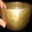
Label: bowl